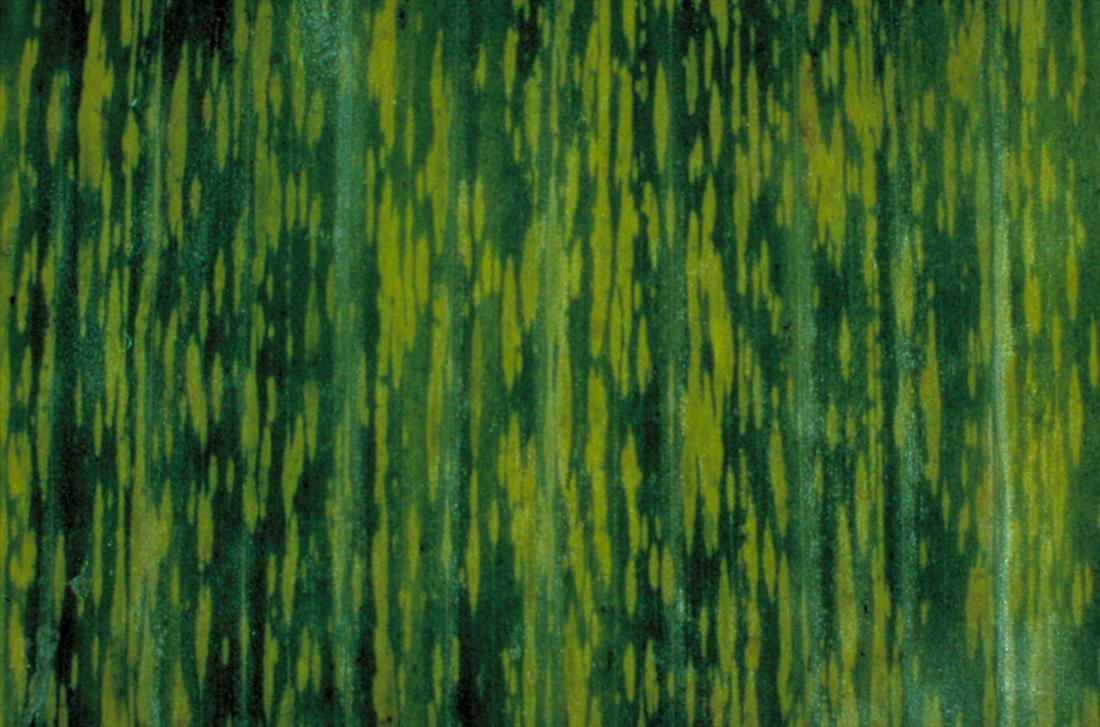
Plant: Banana
Disease: banana black leaf streak